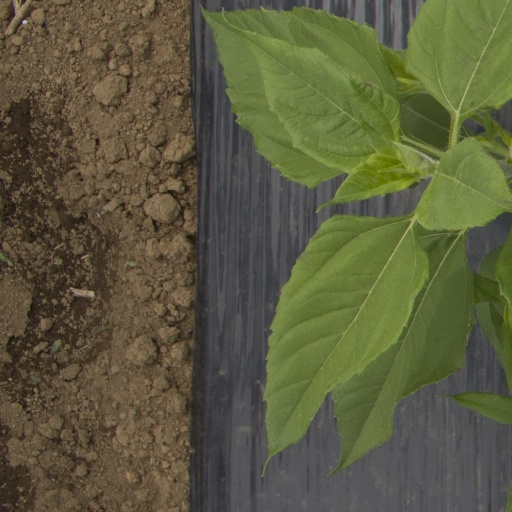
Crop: Jerusalem artichoke